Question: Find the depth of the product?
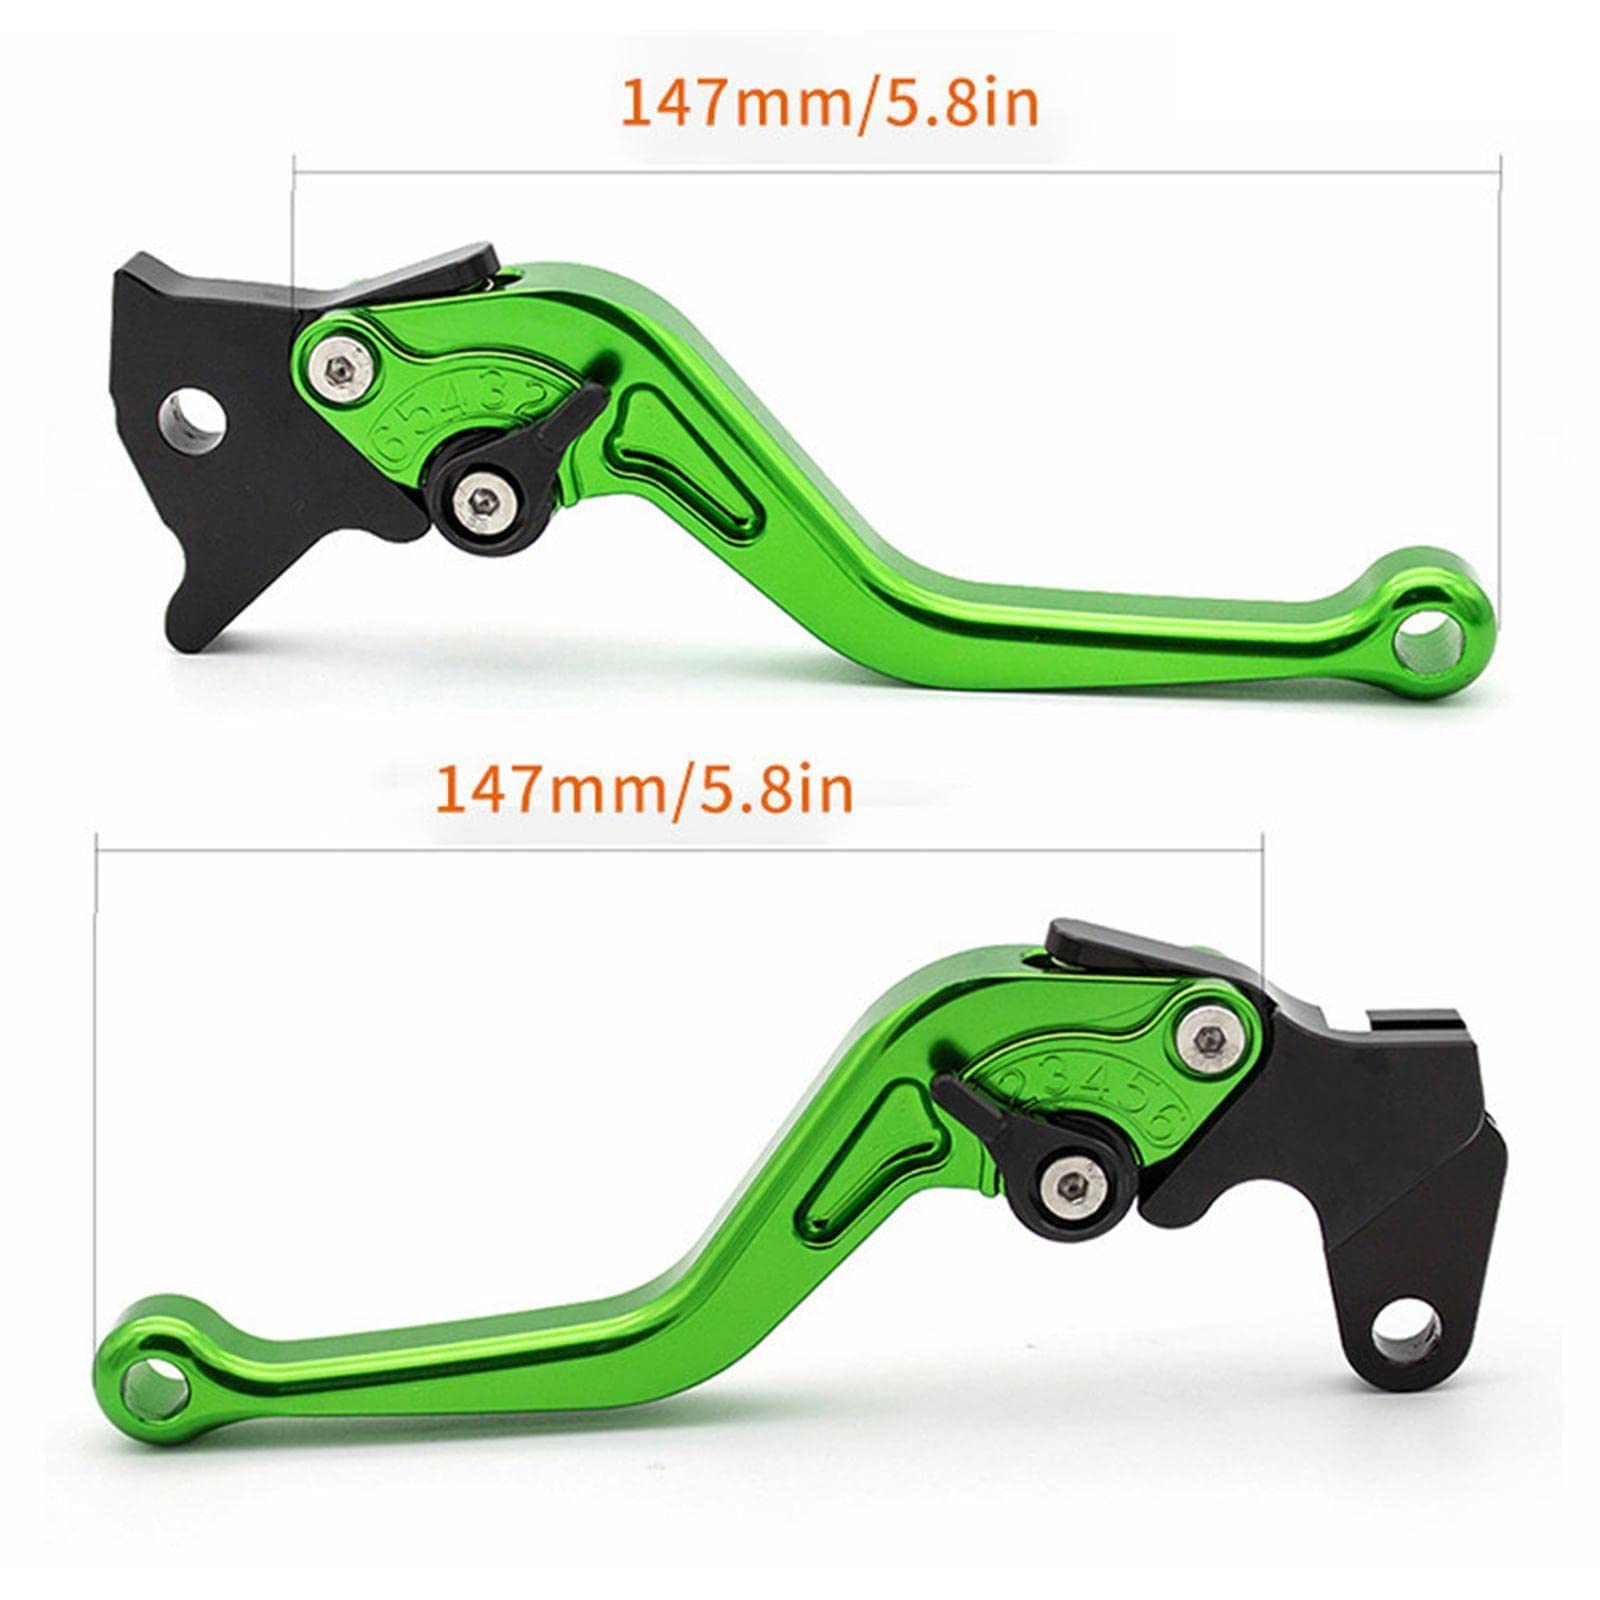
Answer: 147.0 millimetre